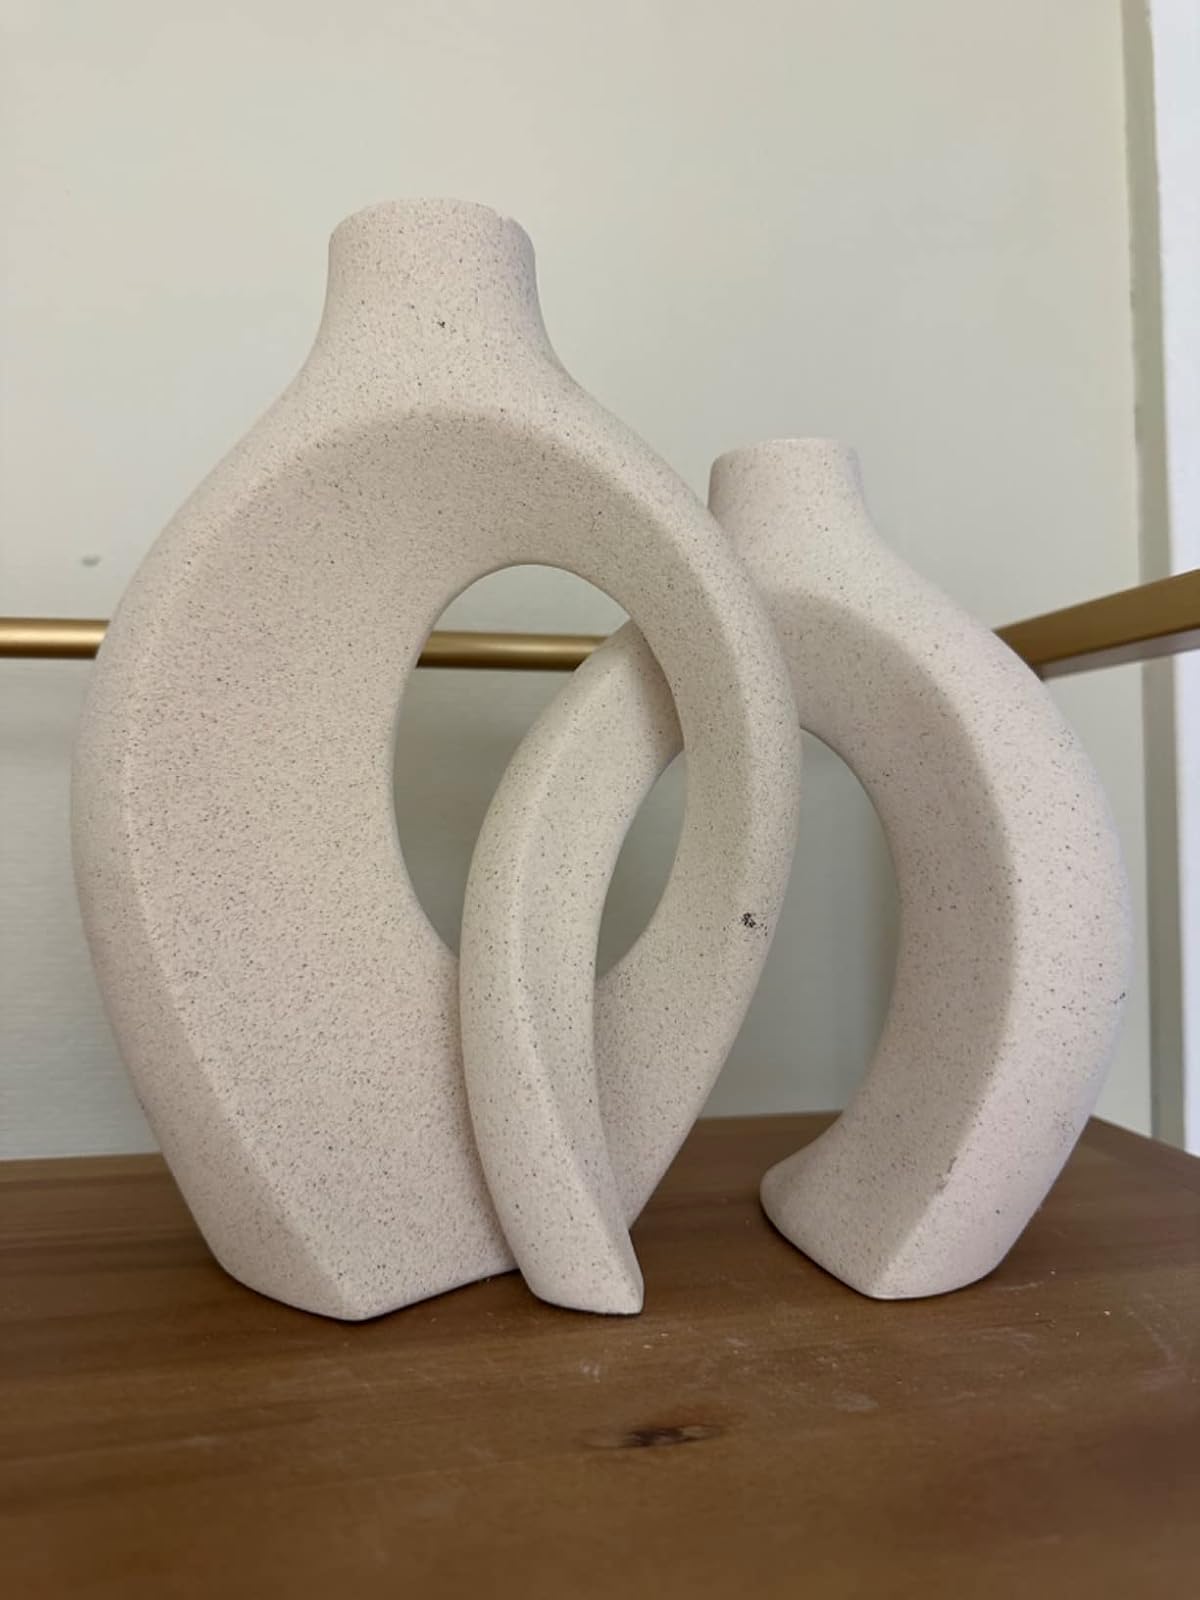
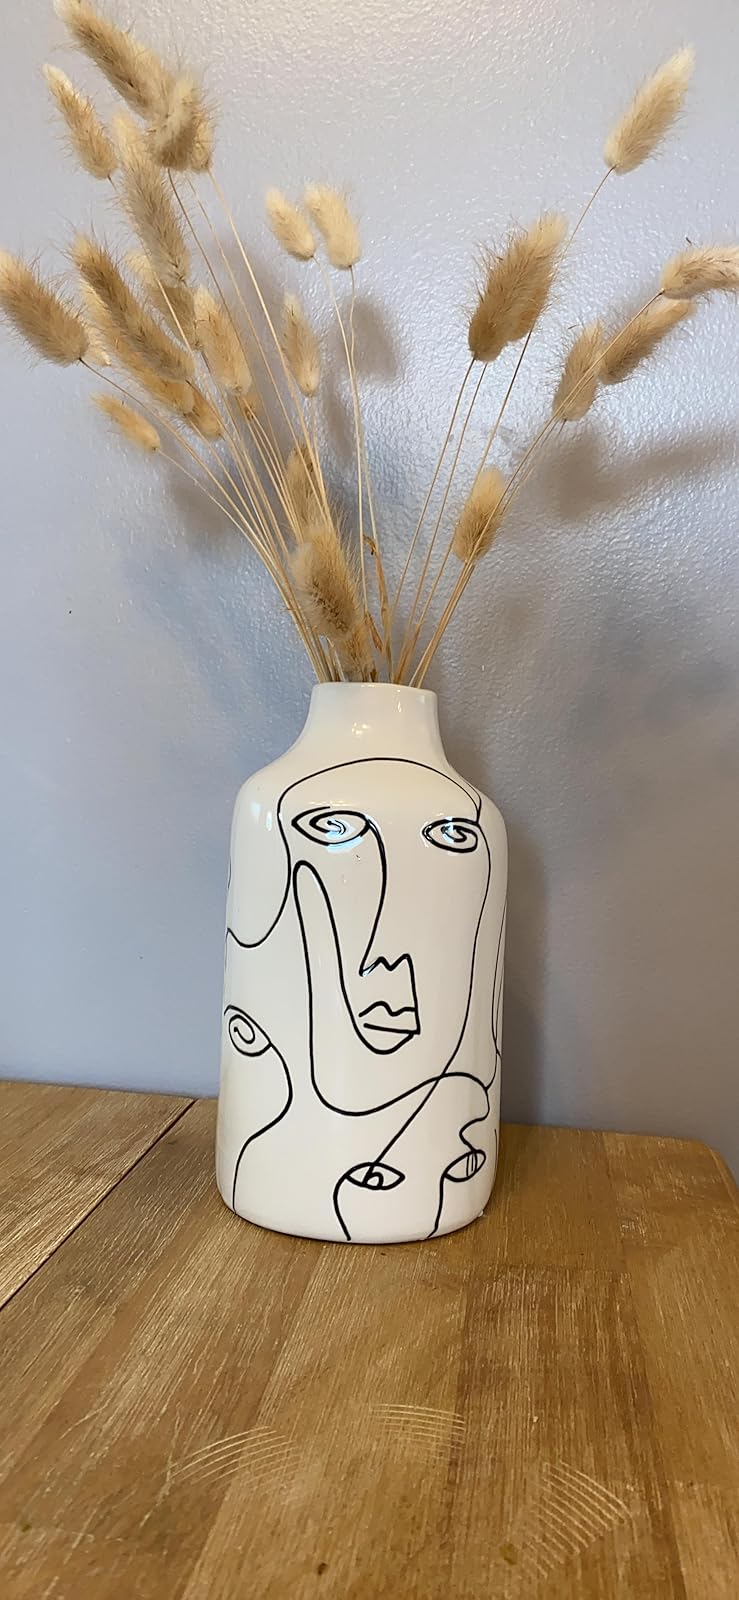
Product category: vase
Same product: no